Singari

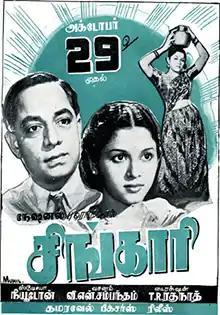
Theatrical release poster

Singari is a 1951 Indian Tamil language comedy film directed by T. R. Raghunath. The film stars T. R. Ramachandran, Lalitha and Padmini. It was released on 29 October 1951.